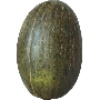
Label: melon_piel_de_sapo